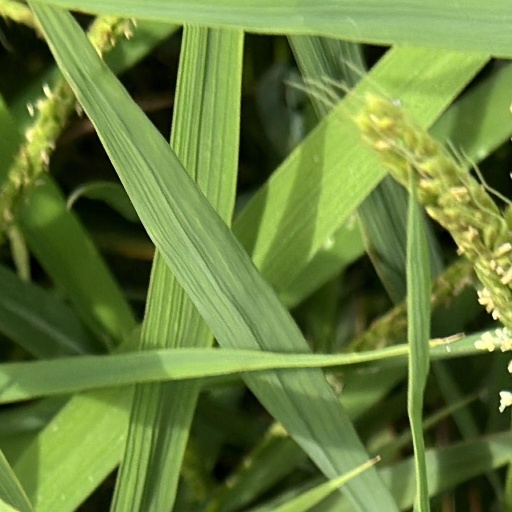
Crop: rice